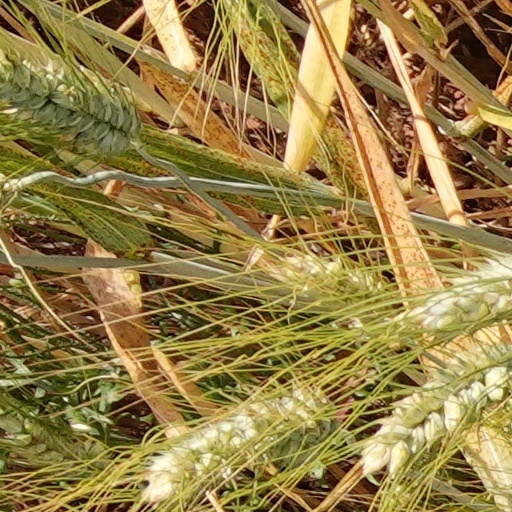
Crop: wheat